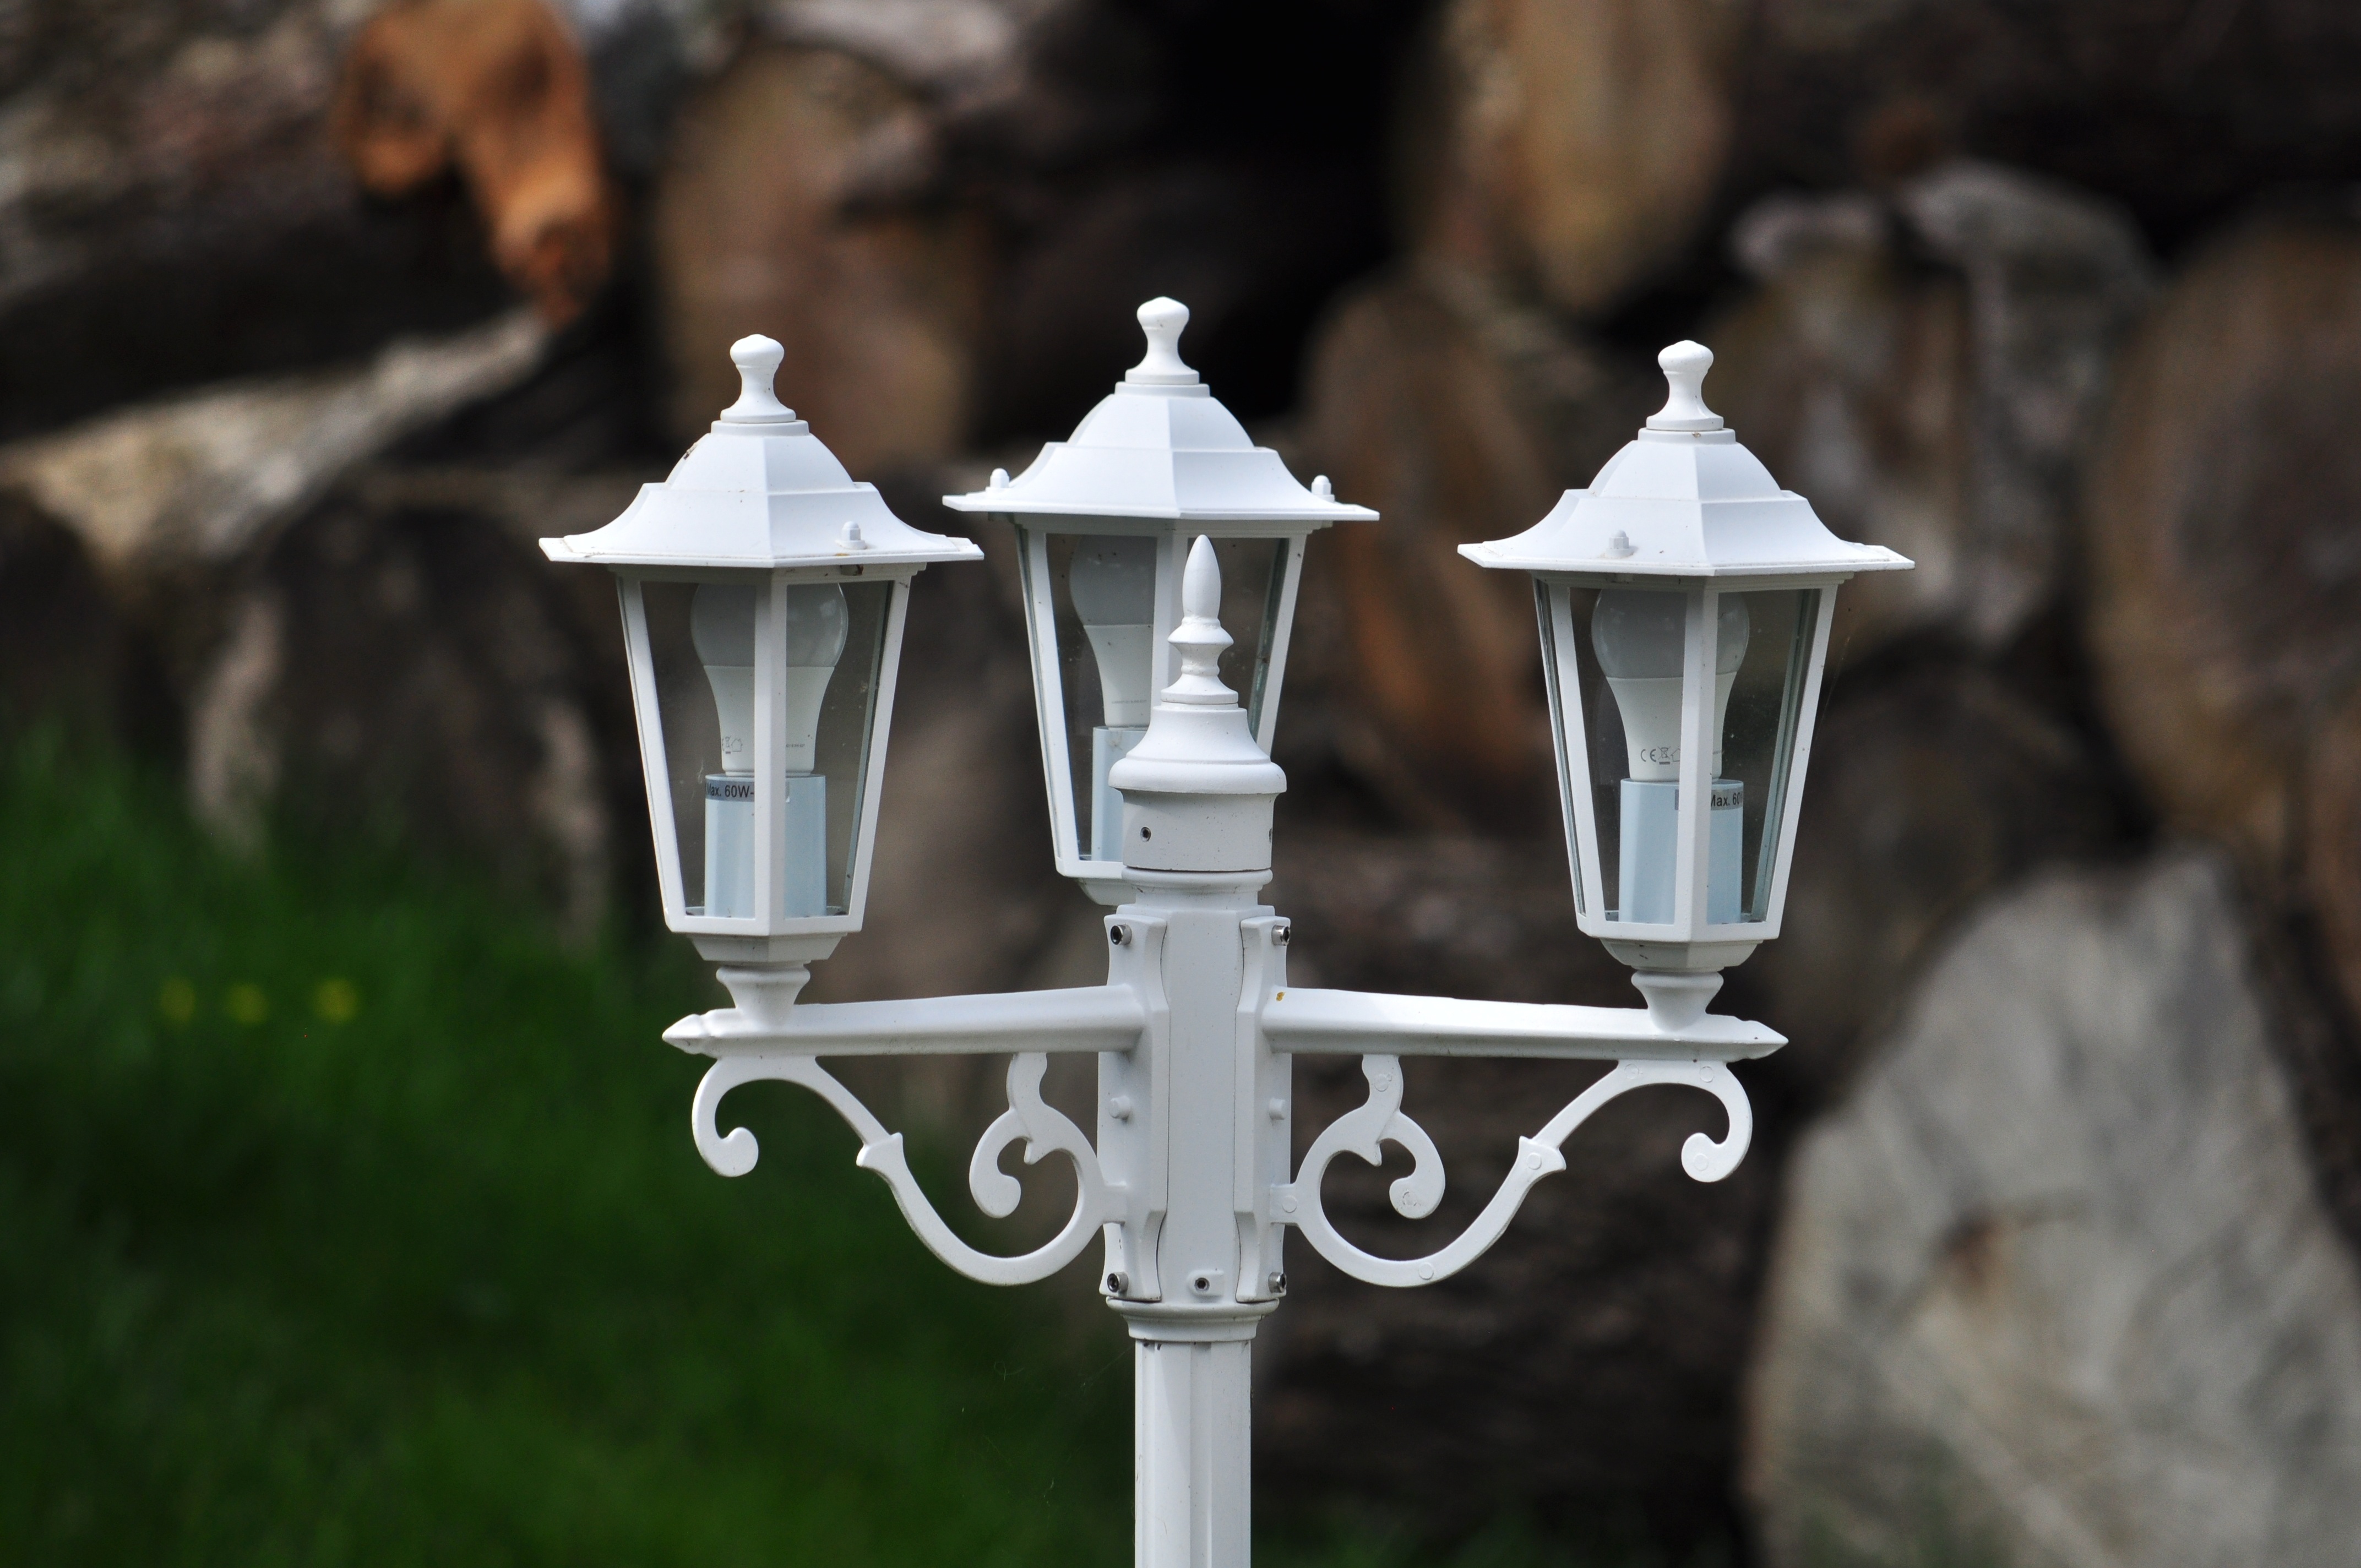
outdoor, light, post, white, old, bulb, street light, lamp post, lamp, lighting, decor, streetlight, outside, streetlamp, light fixture